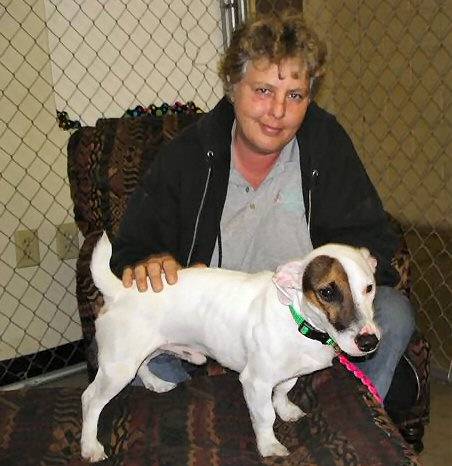
Label: dog